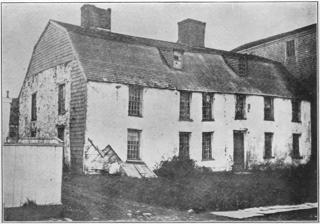
Building: Henry Bull House
Country: United States of America
Year built: 1639
See also: List of the oldest buildings in Rhode Island Henry Bull House c. 1865–70 ca.1900 postcard Governor Henry Bull House, in Newport, Rhode Island was purported to be the oldest house in Rhode Island, with parts of the house dating to 1639. It was destroyed by fire in December 1912. The Henry Bull house was located on the eastern side of Spring Street in Newport near modern-day Bull Street and Broadway. According to turn-of-the-twentieth-century research by Norman Isham , the back part of the stone house was built around 1639 by Henry Bull , a Quaker leader and one of the original settlers of Portsmouth and Newport. Bull served as a colonial militia officer and jail keeper.  The original Newport jail may have been part of the house. Henry Bull died at the house in 1694 and was the last survivor of the original founders of Rhode Island.  Large modifications were made to the house in later decades.  Henry's son, Jireh Bull, constructed a large fortified house in South Kingstown, Rhode Island which was demolished during King Philip's War . A fire burned and destroyed the Henry Bull House on December 29, 1912. References